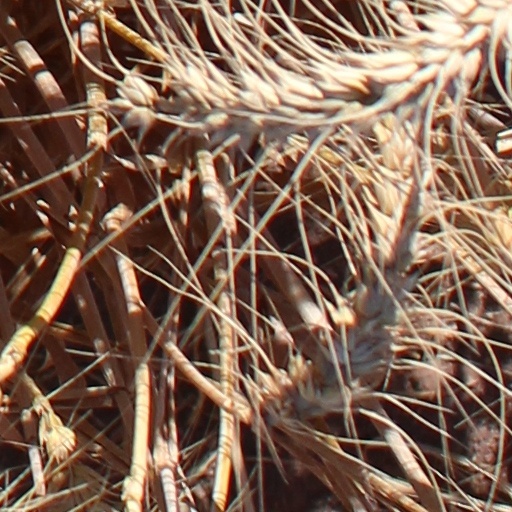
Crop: wheat